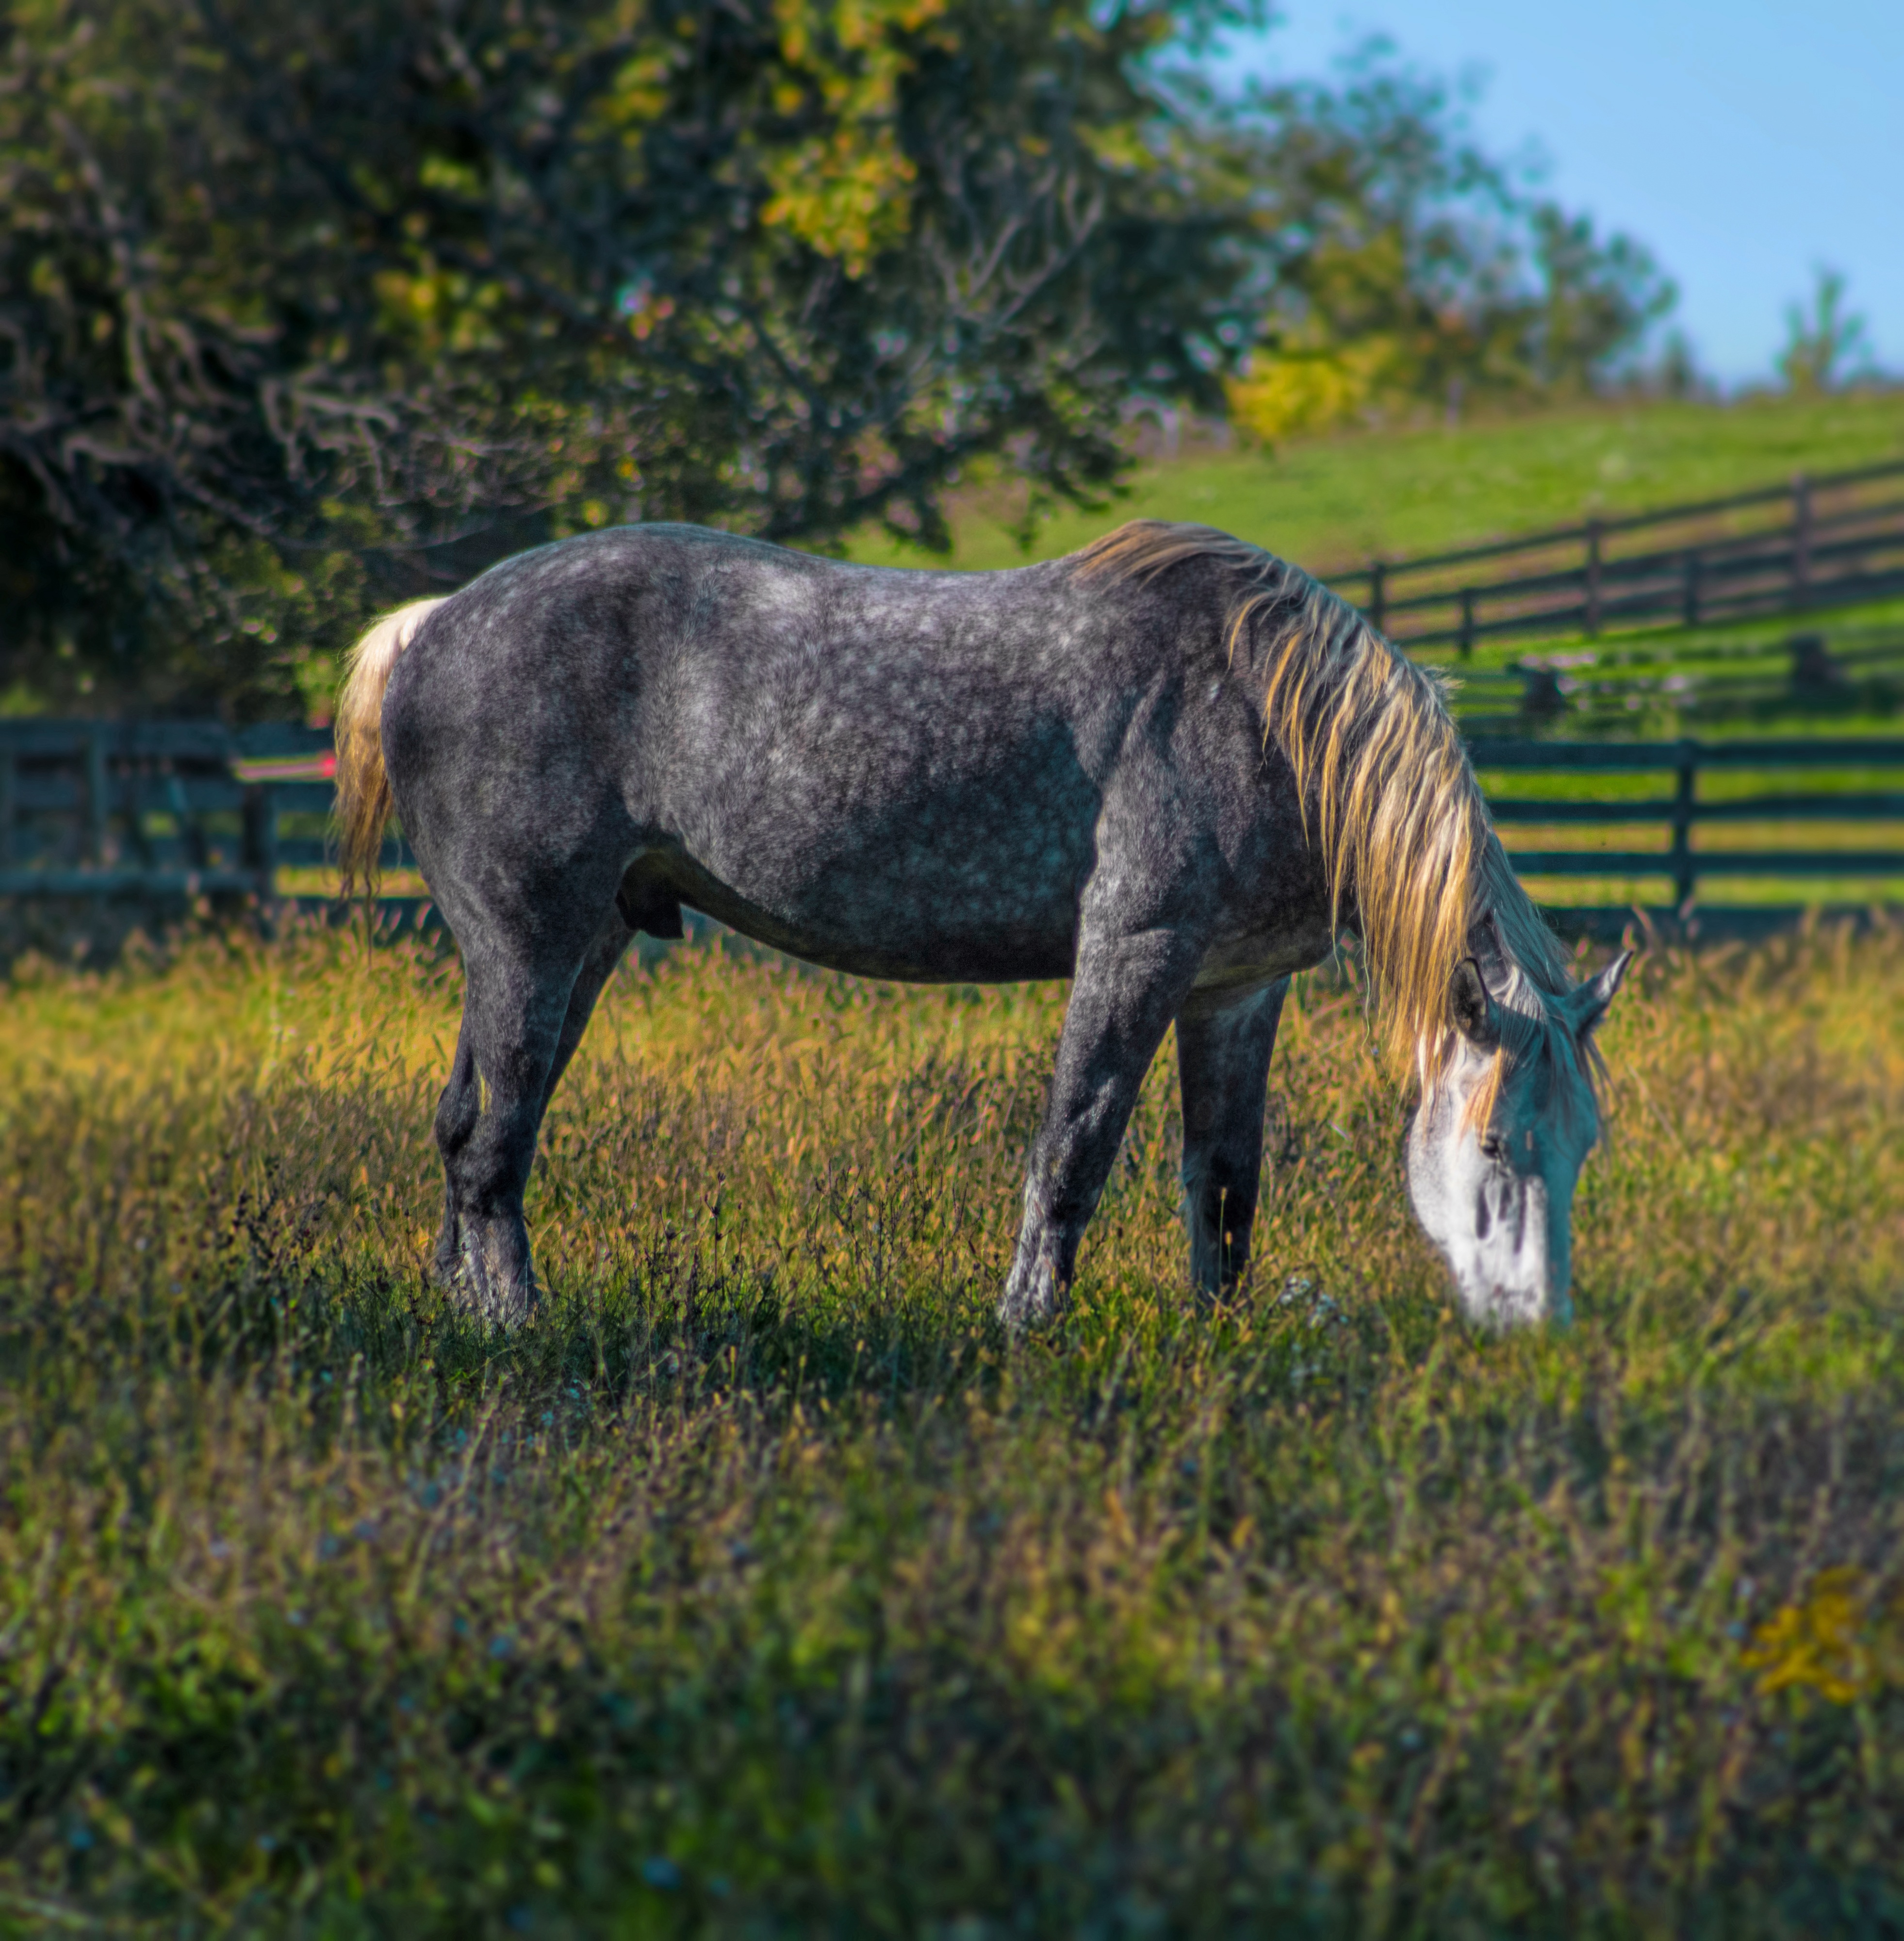
tree, nature, grass, white, field, farm, meadow, prairie, running, animal, profile, summer, wildlife, standing, portrait, young, green, herd, color, pasture, grazing, horse, brown, mammal, stallion, mane, freedom, black, speed, fauna, plain, equestrian, equine, spotted, grassland, head, vertebrate, mare, domestic, foal, breed, spot, gallop, pack animal, draft horse, appaloosa, percheron, horse like mammal, mustang horse